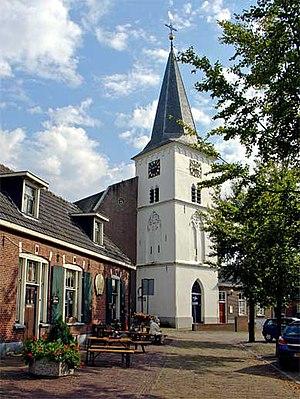
Holten est un village situé dans la commune néerlandaise de Rijssen-Holten, dans la province d'Overijssel. Le 1ᵉʳ janvier 2008, le village comptait 8 380 habitants.